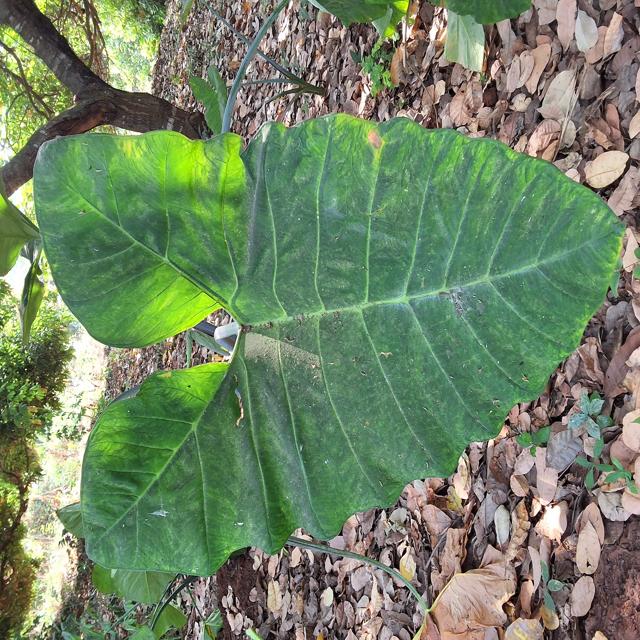
Label: Healthy